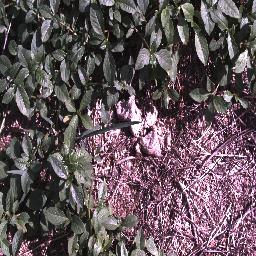
Label: negative